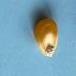
Maize quality: Good